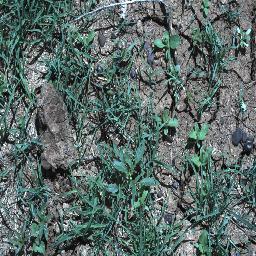
Label: negative